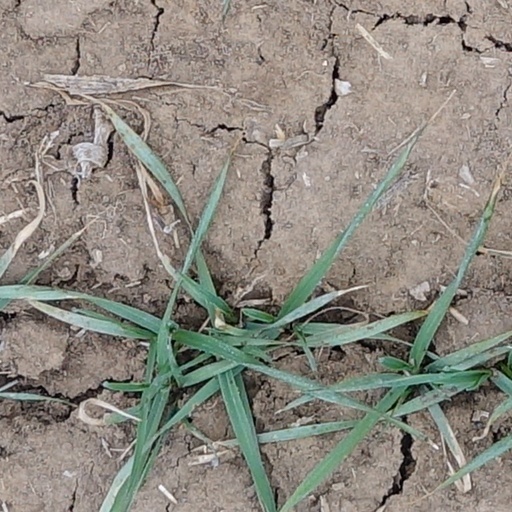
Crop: wheat